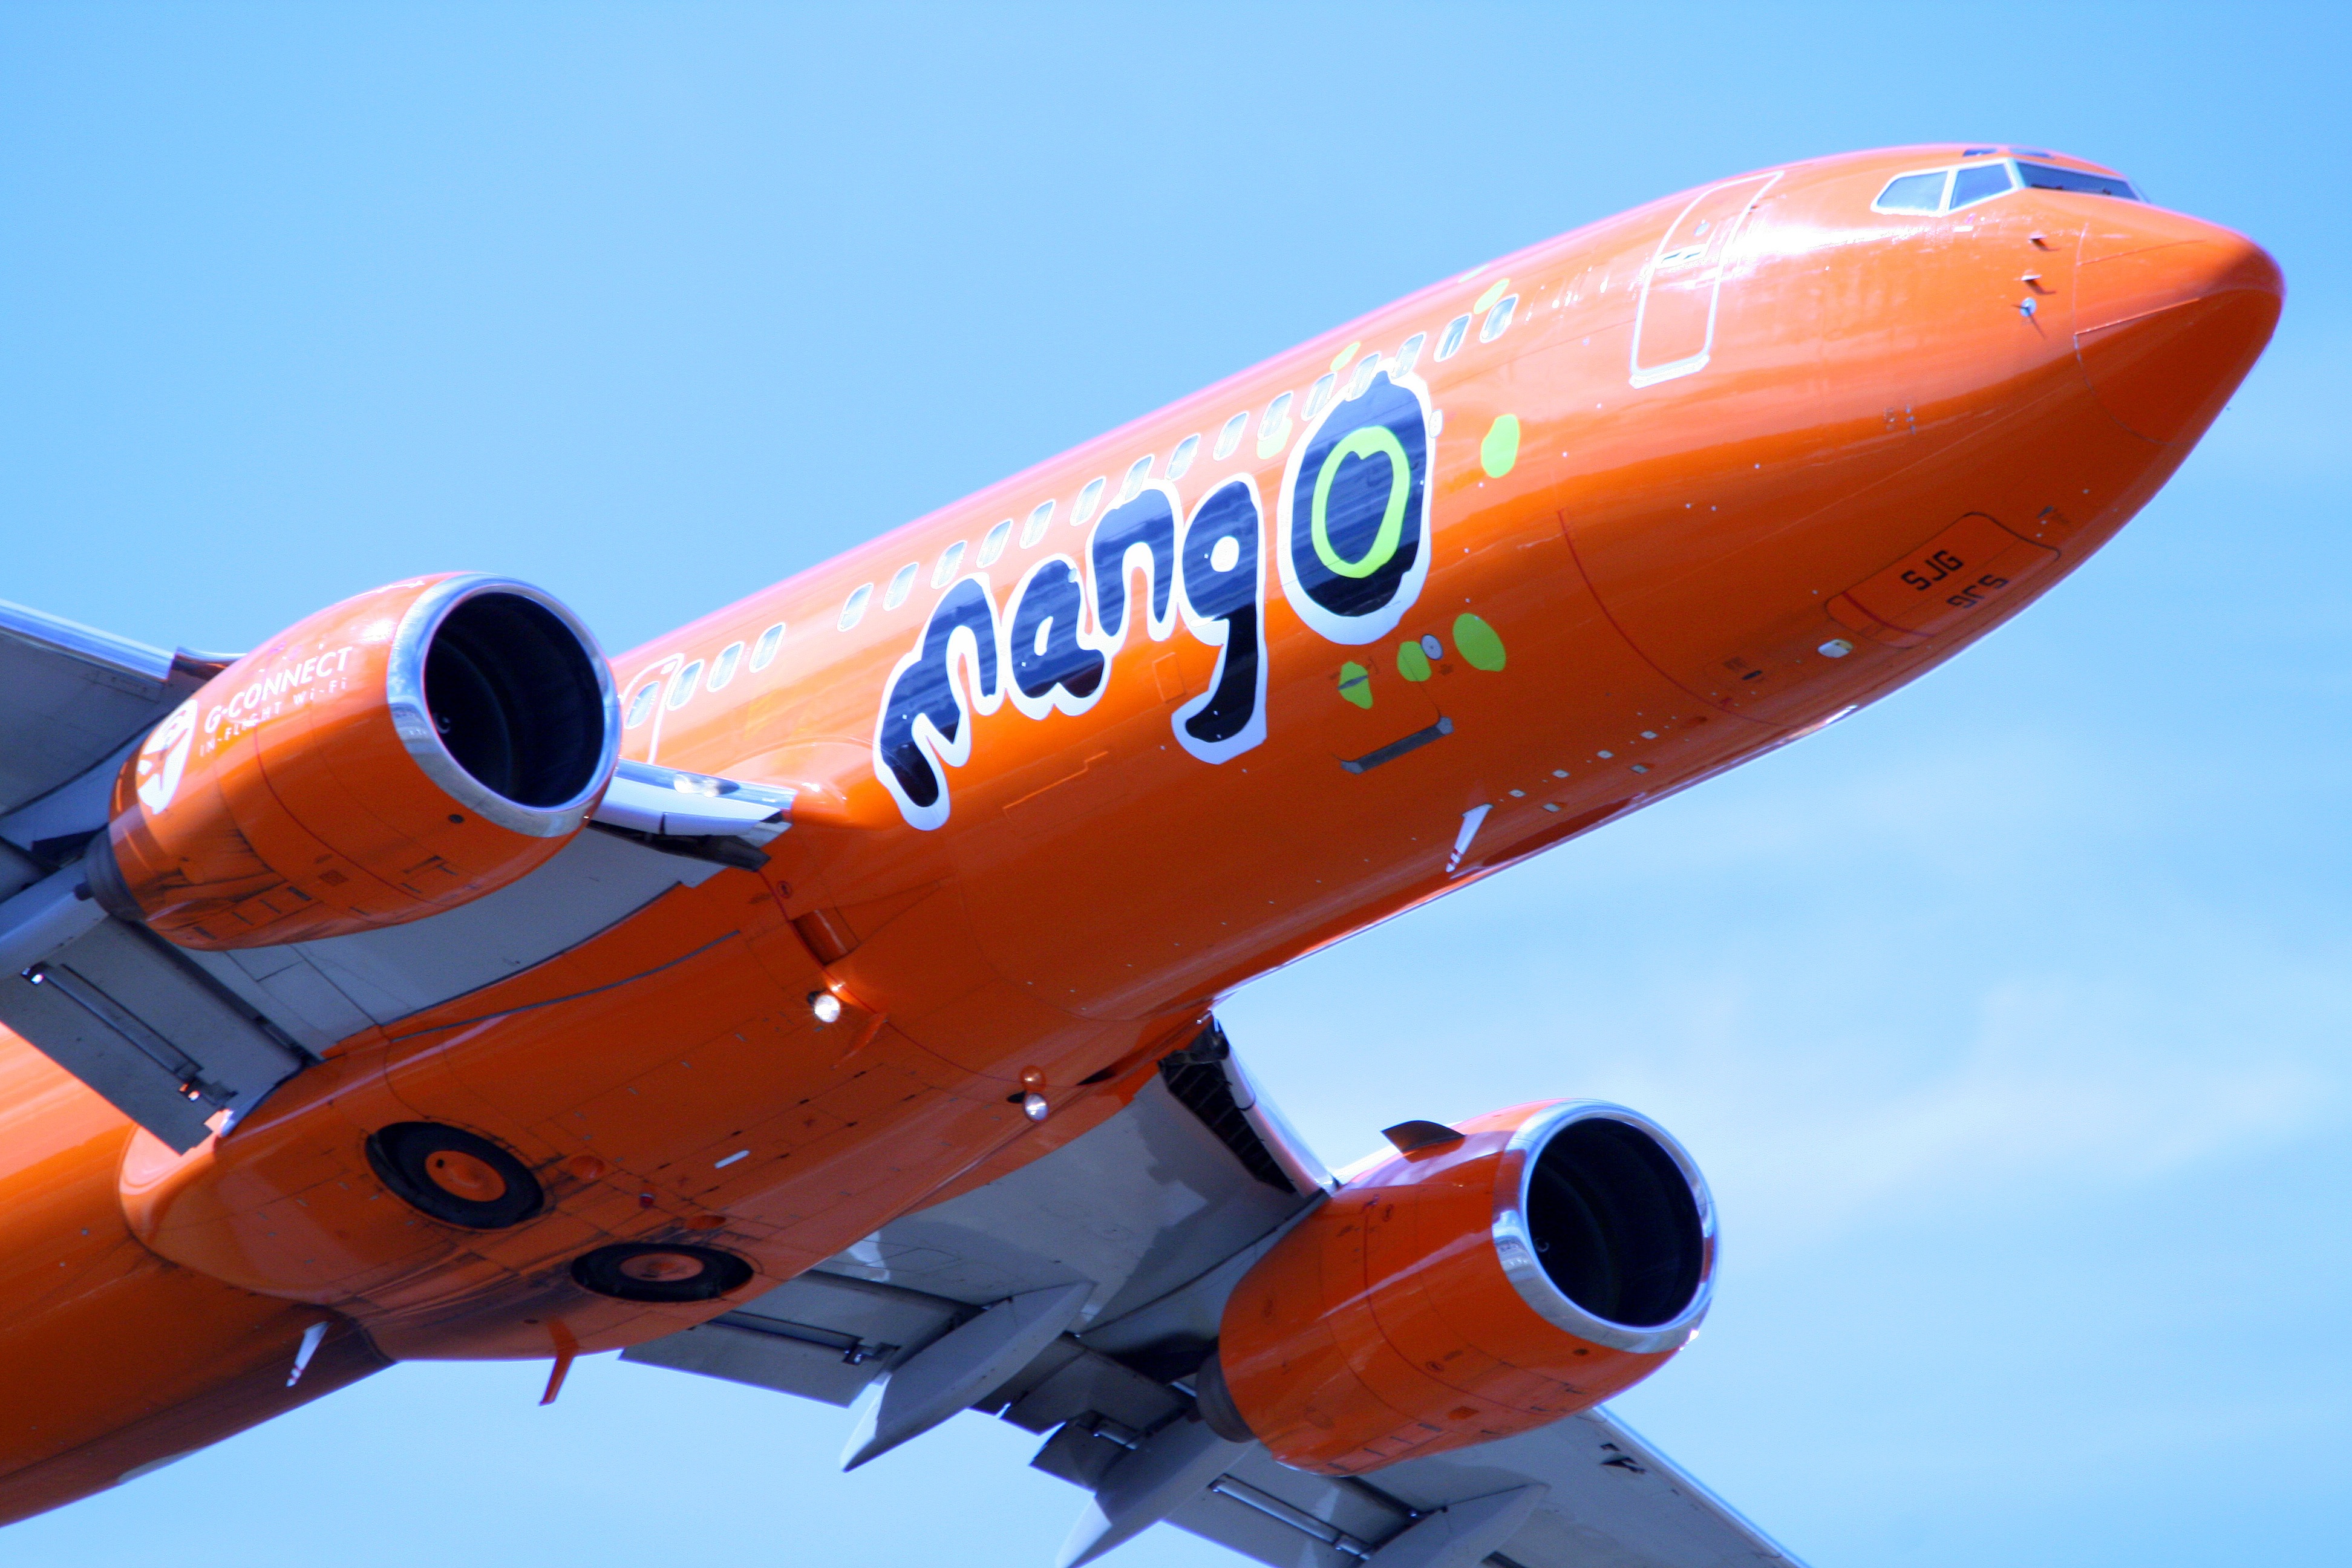
wing, airplane, aircraft, orange, vehicle, airline, aviation, flight, plain, display, airliner, traveling, airbus, passenger, boeing, air show, jet aircraft, airbus a330, boeing 777, fixed wing, boeing 767, air travel, boeing 737, boeing 757, atmosphere of earth, wide body aircraft, narrow body aircraft, airbus a320 family, boeing 737 next generation, b 737, air craft